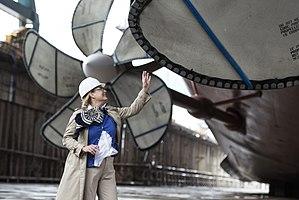
L'USS Gerald R. Ford (CVN-78) est un porte-avions de la marine américaine, navire de tête de la classe Gerald R. Ford qui doit progressivement remplacer les unités de la classe Nimitz. Il fait partie des 11 porte-avions géants de l'US Navy. Dévoilé le 16 janvier 2007 par communiqué du secrétaire de la Navy, Donald C. Winter, ce bâtiment porte le nom du 38ᵉ président des États-Unis, Gerald R. Ford, qui a combattu durant la Seconde Guerre mondiale à bord du porte-avions USS Monterey dans le théâtre du Pacifique en terminant sa carrière avec le grade de lieutenant-commander.